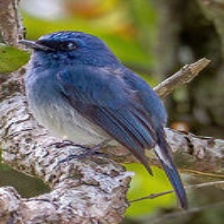
Species: INDIGO FLYCATCHER
Scientific name: EUMYIAS INDIGO